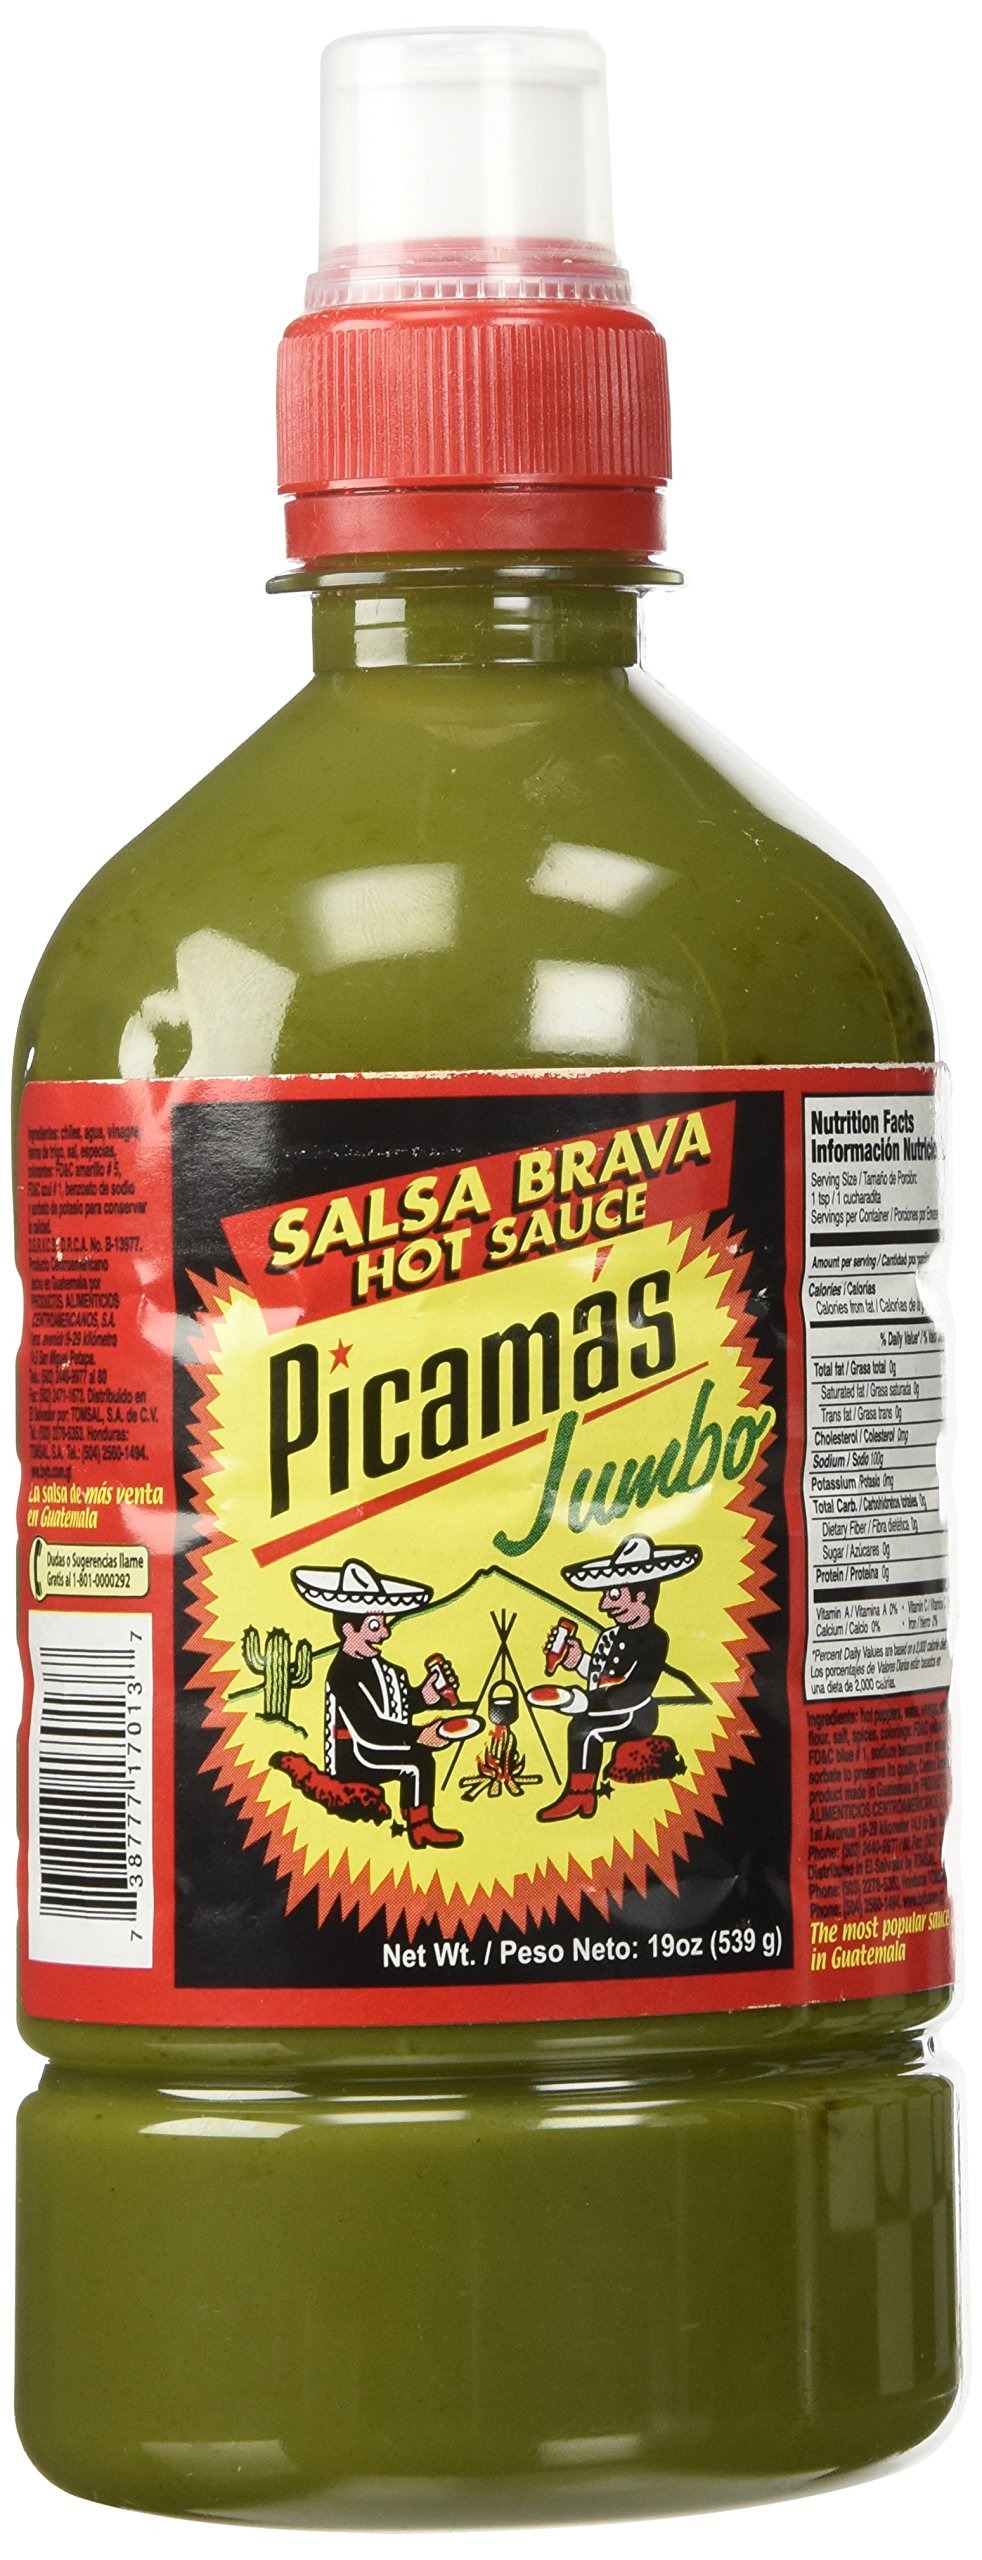
Item Name: Picamas Hot Sauce Jumbo 19oz
Value: 19.0
Unit: Ounce

Price: 14.99